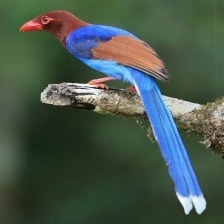
Species: SRI LANKA BLUE MAGPIE
Scientific name: UROCISSA ORNATA
ImageNet parent category: magpie